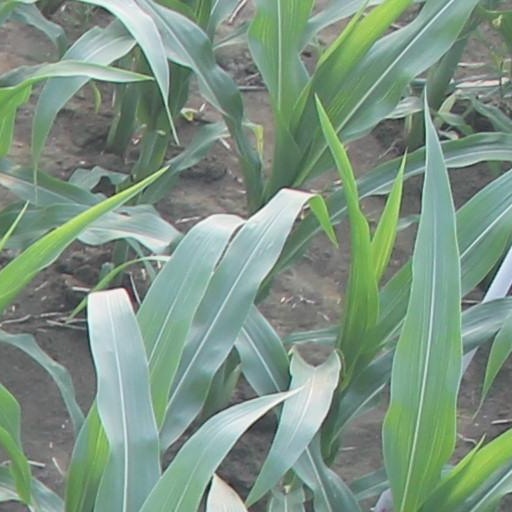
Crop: maize; corn